Lee Wulff

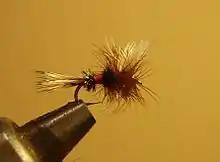
Royal Wulff dry fly

In 1930, Lee Wulff designed three innovative dry flies to fish with on the Esopus and other Catskill rivers. He called the flies the Ausable Gray, Coffin May and Bucktail Coachman. They were high floating, full bodied flies with hair wings and tails. They proved exceptionally effective for trout and salmon in fast rivers. At the time, he was fishing regularly with Dan Bailey, a science teacher at Brooklyn Polytechnic. Both men were tying and selling flies in their spare time to supplement their incomes. Wulff considered the traditional English and Catskill style dry flies that were the staple of the fly trade were far too skinny and "anemic" to be effective for American trout thus he created this stocky, robust style of fly. Angling author Joseph D. Bates Jr. in his seminal work on "Atlantic Salmon Flies and Fishing" (1970) credits Wulff with "establishing a distinct American style of dry fly."